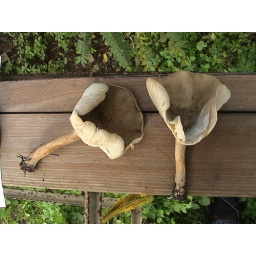
unknown. picked in an open grass field at beit-Itzhak